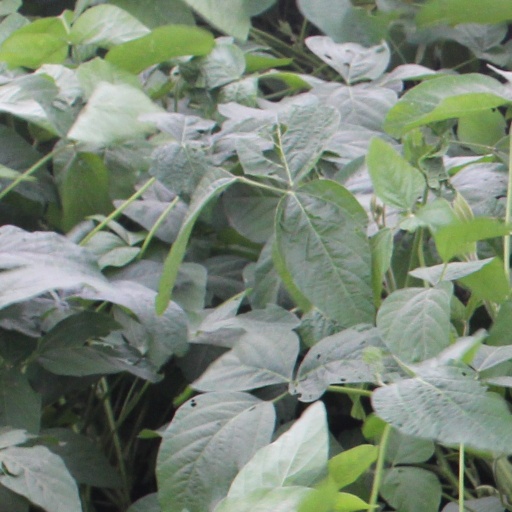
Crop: soybean